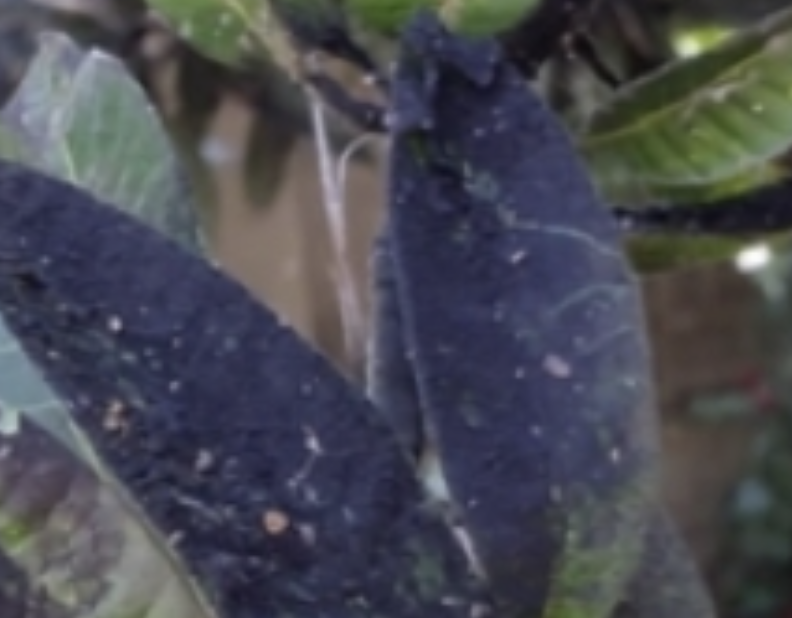
Label: sooty_mold